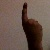
The image shows a hand gesture representing the number 1 in Indian Sign Language.